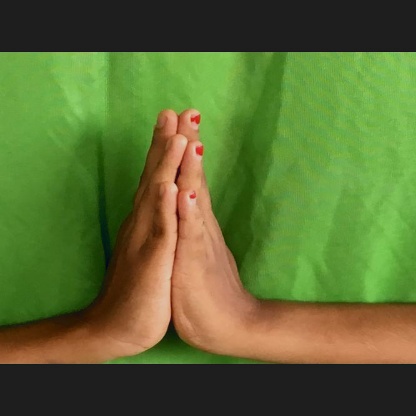
Mudra: Anjali